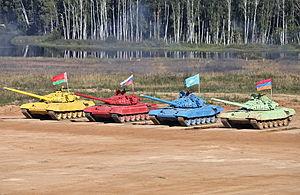
Le biathlon de chars de combat est une compétition militaire créée par les Forces armées de la Fédération de Russie en 2013. C'est une des épreuves des Jeux militaires internationaux. Il se fonde sur l'entraînement complexe des équipages de chars d'assaut, y compris leurs compétences de franchissement sur terrain accidenté combinées avec la capacité de fournir un tir précis et rapide tout en effectuant des manœuvres.